Ray Nagel

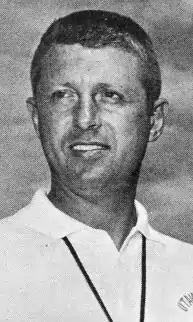

Raymond Robert Nagel (May 18, 1927 – January 15, 2015) was an American football player, coach, and college athletics administrator. He was the head football coach at the University of Utah from 1958 to 1965 and the University of Iowa from 1966 to 1970, compiling a career college football coaching record of. After coaching, Nagel was the athletic director at Washington State University from 1971 to 1976 and the University of Hawaii at Manoa from 1976 to 1983. From 1990 to 1995, he was the executive director of the Hula Bowl, a college football invitational all-star game in Hawaii.